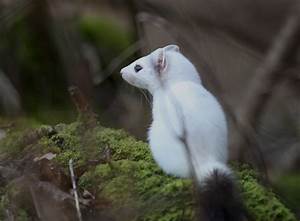
Label: squirrel